Catherine Cornaro

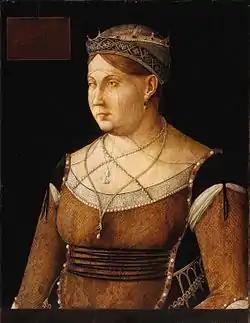
Portrait by Gentile Bellini,

Catherine Cornaro (or ; ; 25 November 1454 – 10 July 1510) was the last monarch of the Kingdom of Cyprus, also holding the titles of Queen of Jerusalem and Queen of Armenia. She became queen consort of Cyprus by marriage to James II of Cyprus, and then regent of Cyprus during the minority of her son James III of Cyprus in 1473–1474, and finally queen regnant of Cyprus upon his death. She reigned from 26 August 1474 to 26 February 1489 and was declared a "Daughter of Saint Mark" in order that the Republic of Venice could claim control of Cyprus after the death of her husband.